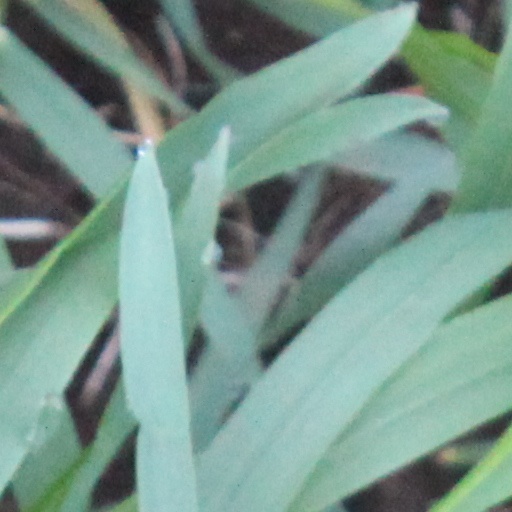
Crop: wheat